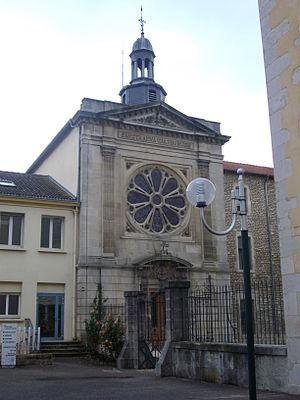
Chapelle de l'hospice Sainte-Anne de Saint-Mihiel (Meuse, France)
Saint-Mihiel est une ville du Nord-Est de la France, située sur la Meuse, en Lorraine. Bureau centralisateur de canton du département de la Meuse, la commune fait partie de la région administrative Grand Est.